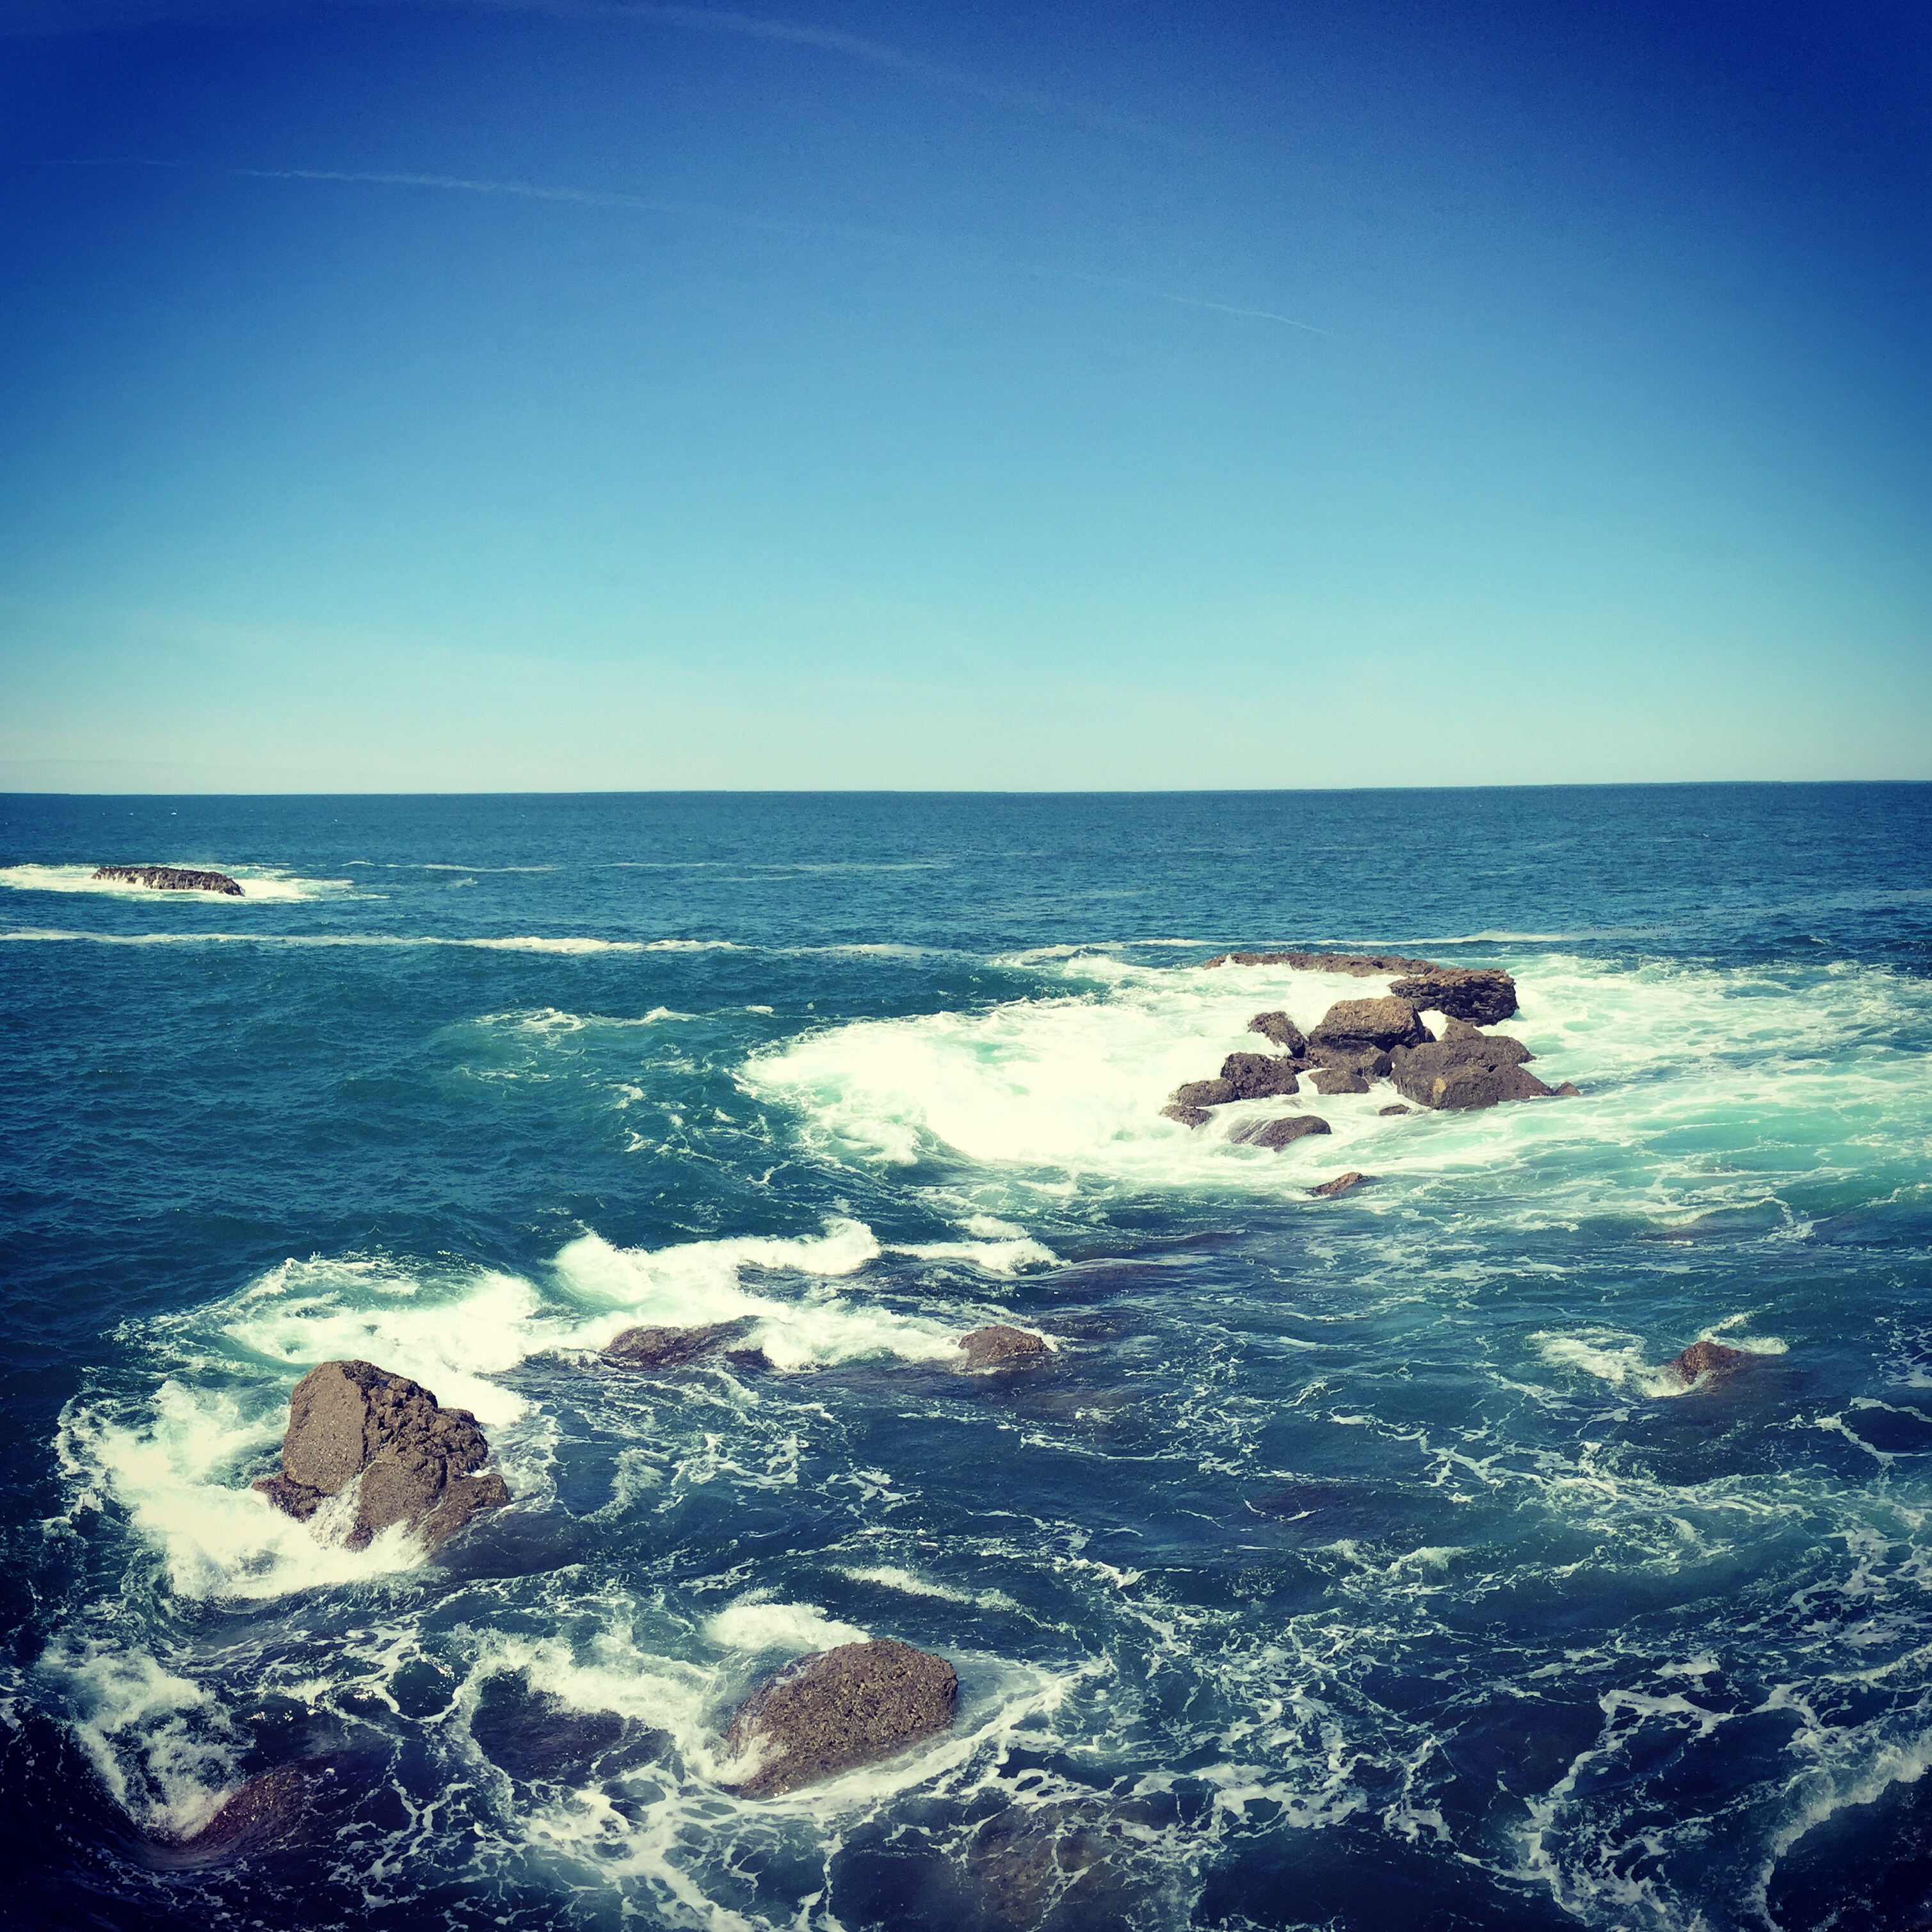
beach, sea, coast, water, rock, ocean, horizon, cloud, sky, sunlight, shore, wave, bay, terrain, material, body of water, project365, cape, 093, islet, wind wave